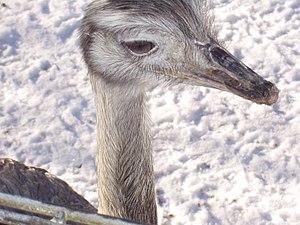
Le Nandou de Darwin est une espèce d'oiseaux de la famille des Rheidae.